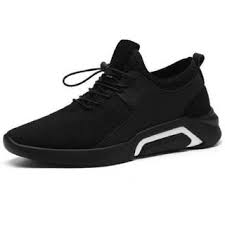
Label: Sneaker